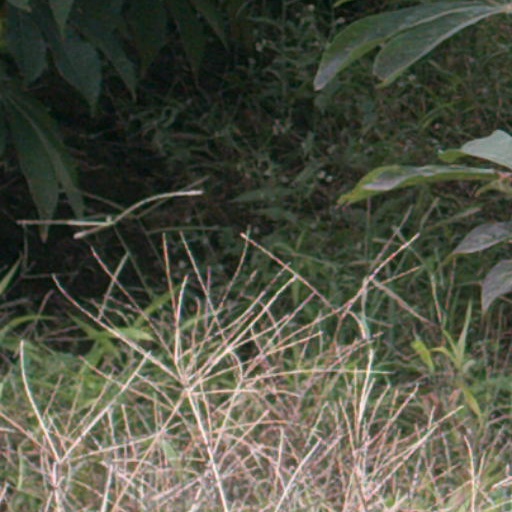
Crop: cassava